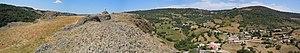
Neck de Sceautres - Ardèche - France
Le neck de Sceautres est un piton basaltique dominant le village de Sceautres dans le massif du Coiron dans le département de l'Ardèche.